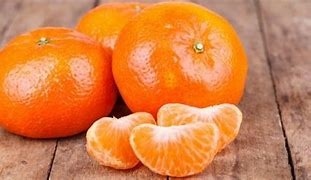
Label: mandarine